List of the oldest newspapers

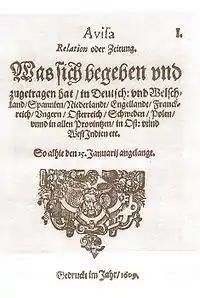
"Avisa Relation oder Zeitung", the second-oldest newspaper

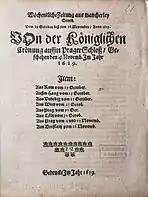
Title page of "Wöchentliche Zeitung aus mancherley Orten", Gdańsk 1619

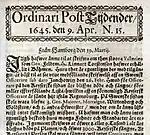
"Ordinari Post Tijdender", the world's oldest newspaper still published (since 1645, digital-only since 2007)

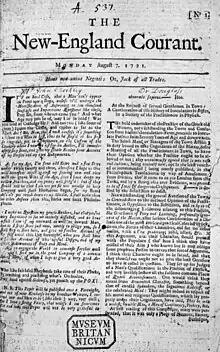
First issue of the "New England Courant", the oldest newspaper in the Americas

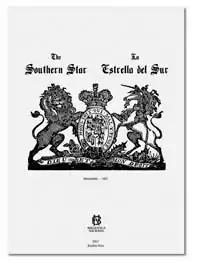
"The Southern Star" / "La Estrella del sur" was the first newspaper edited in Montevideo, Uruguay, in 1807, while the city was under British rule.

The first recorded attempt to found a newspaper in South Asia was by William Bolts, a Dutchman in the employ of the British East India Company in September 1768 in Calcutta. The Company deported Bolts back to Europe before he could begin his newspaper.